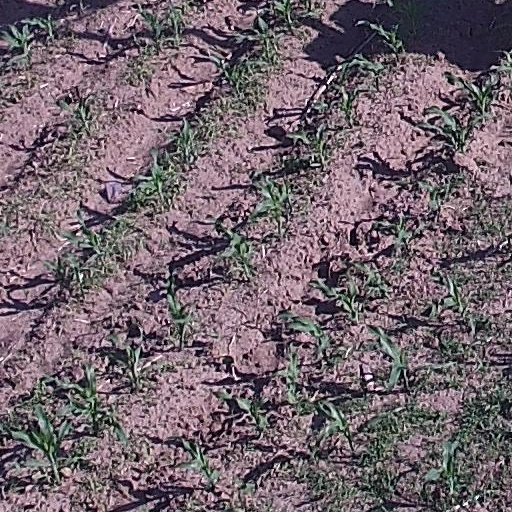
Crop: maize; corn